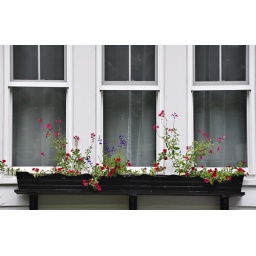
A delicate window box in Portland, Maine shows independence day colors. Explore, July 4, 2009